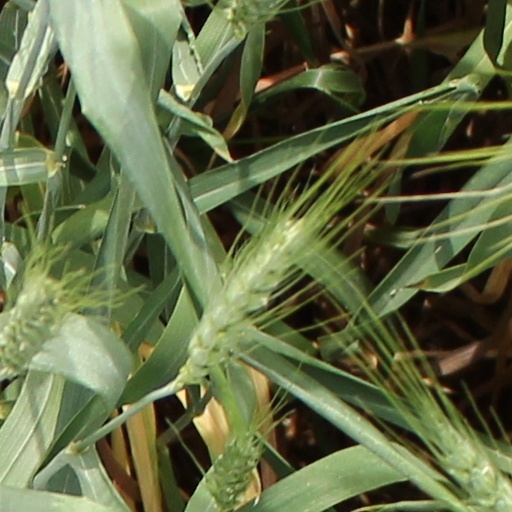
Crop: wheat